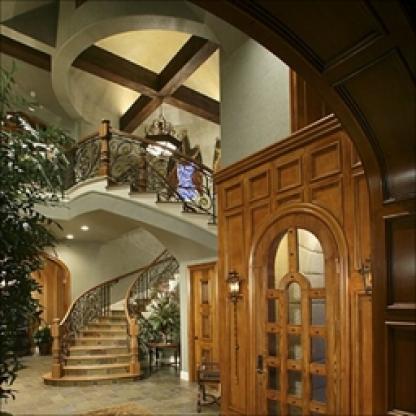
Scene: Indoor